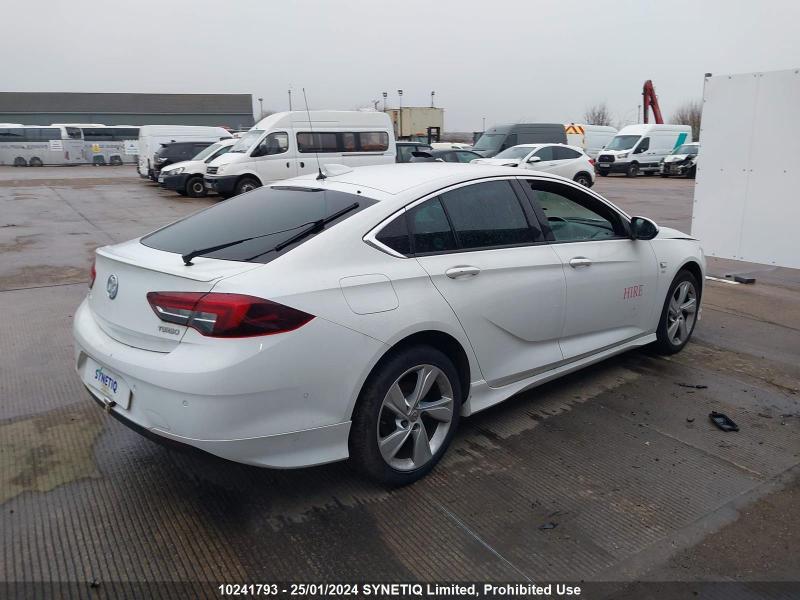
Aucun dommage détecté.
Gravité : aucun